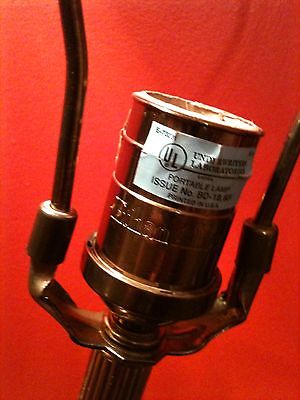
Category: lamp